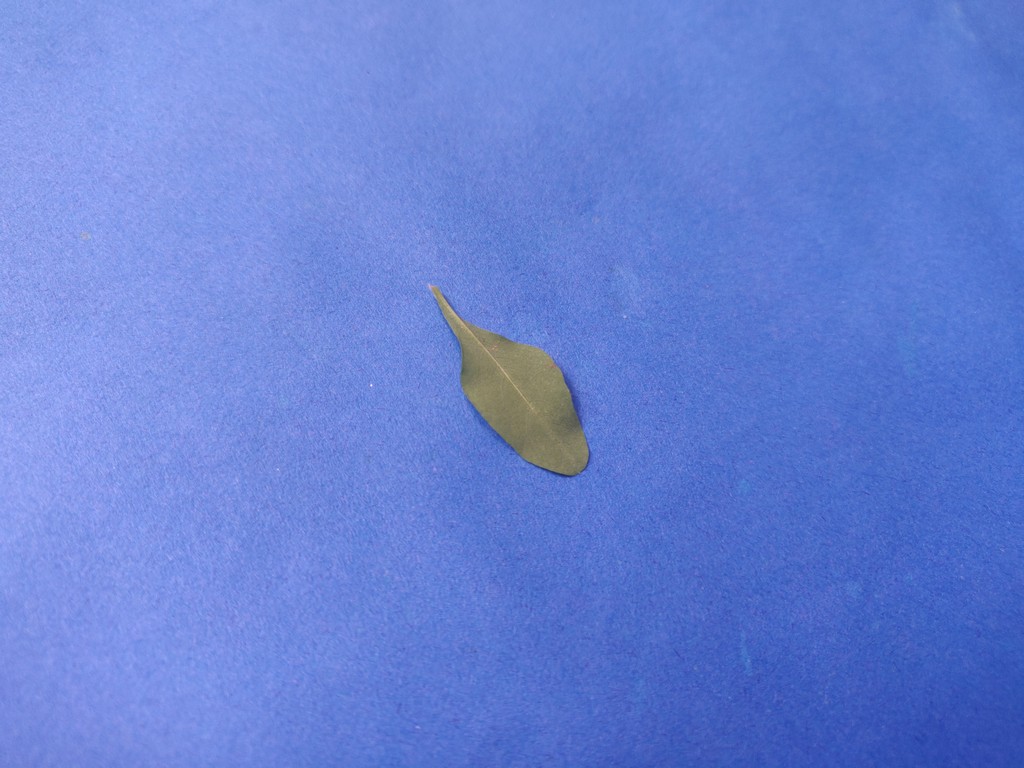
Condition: Healthy
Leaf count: single
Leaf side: back